Raymond de Montmorency

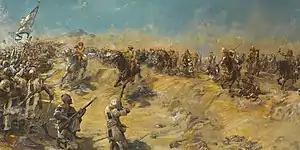

De Montmorency was 31 years old, and a lieutenant in the 21st Lancers (Empress of India's), British Army during the Sudan Campaign when the following deed took place for which he was awarded the VC: